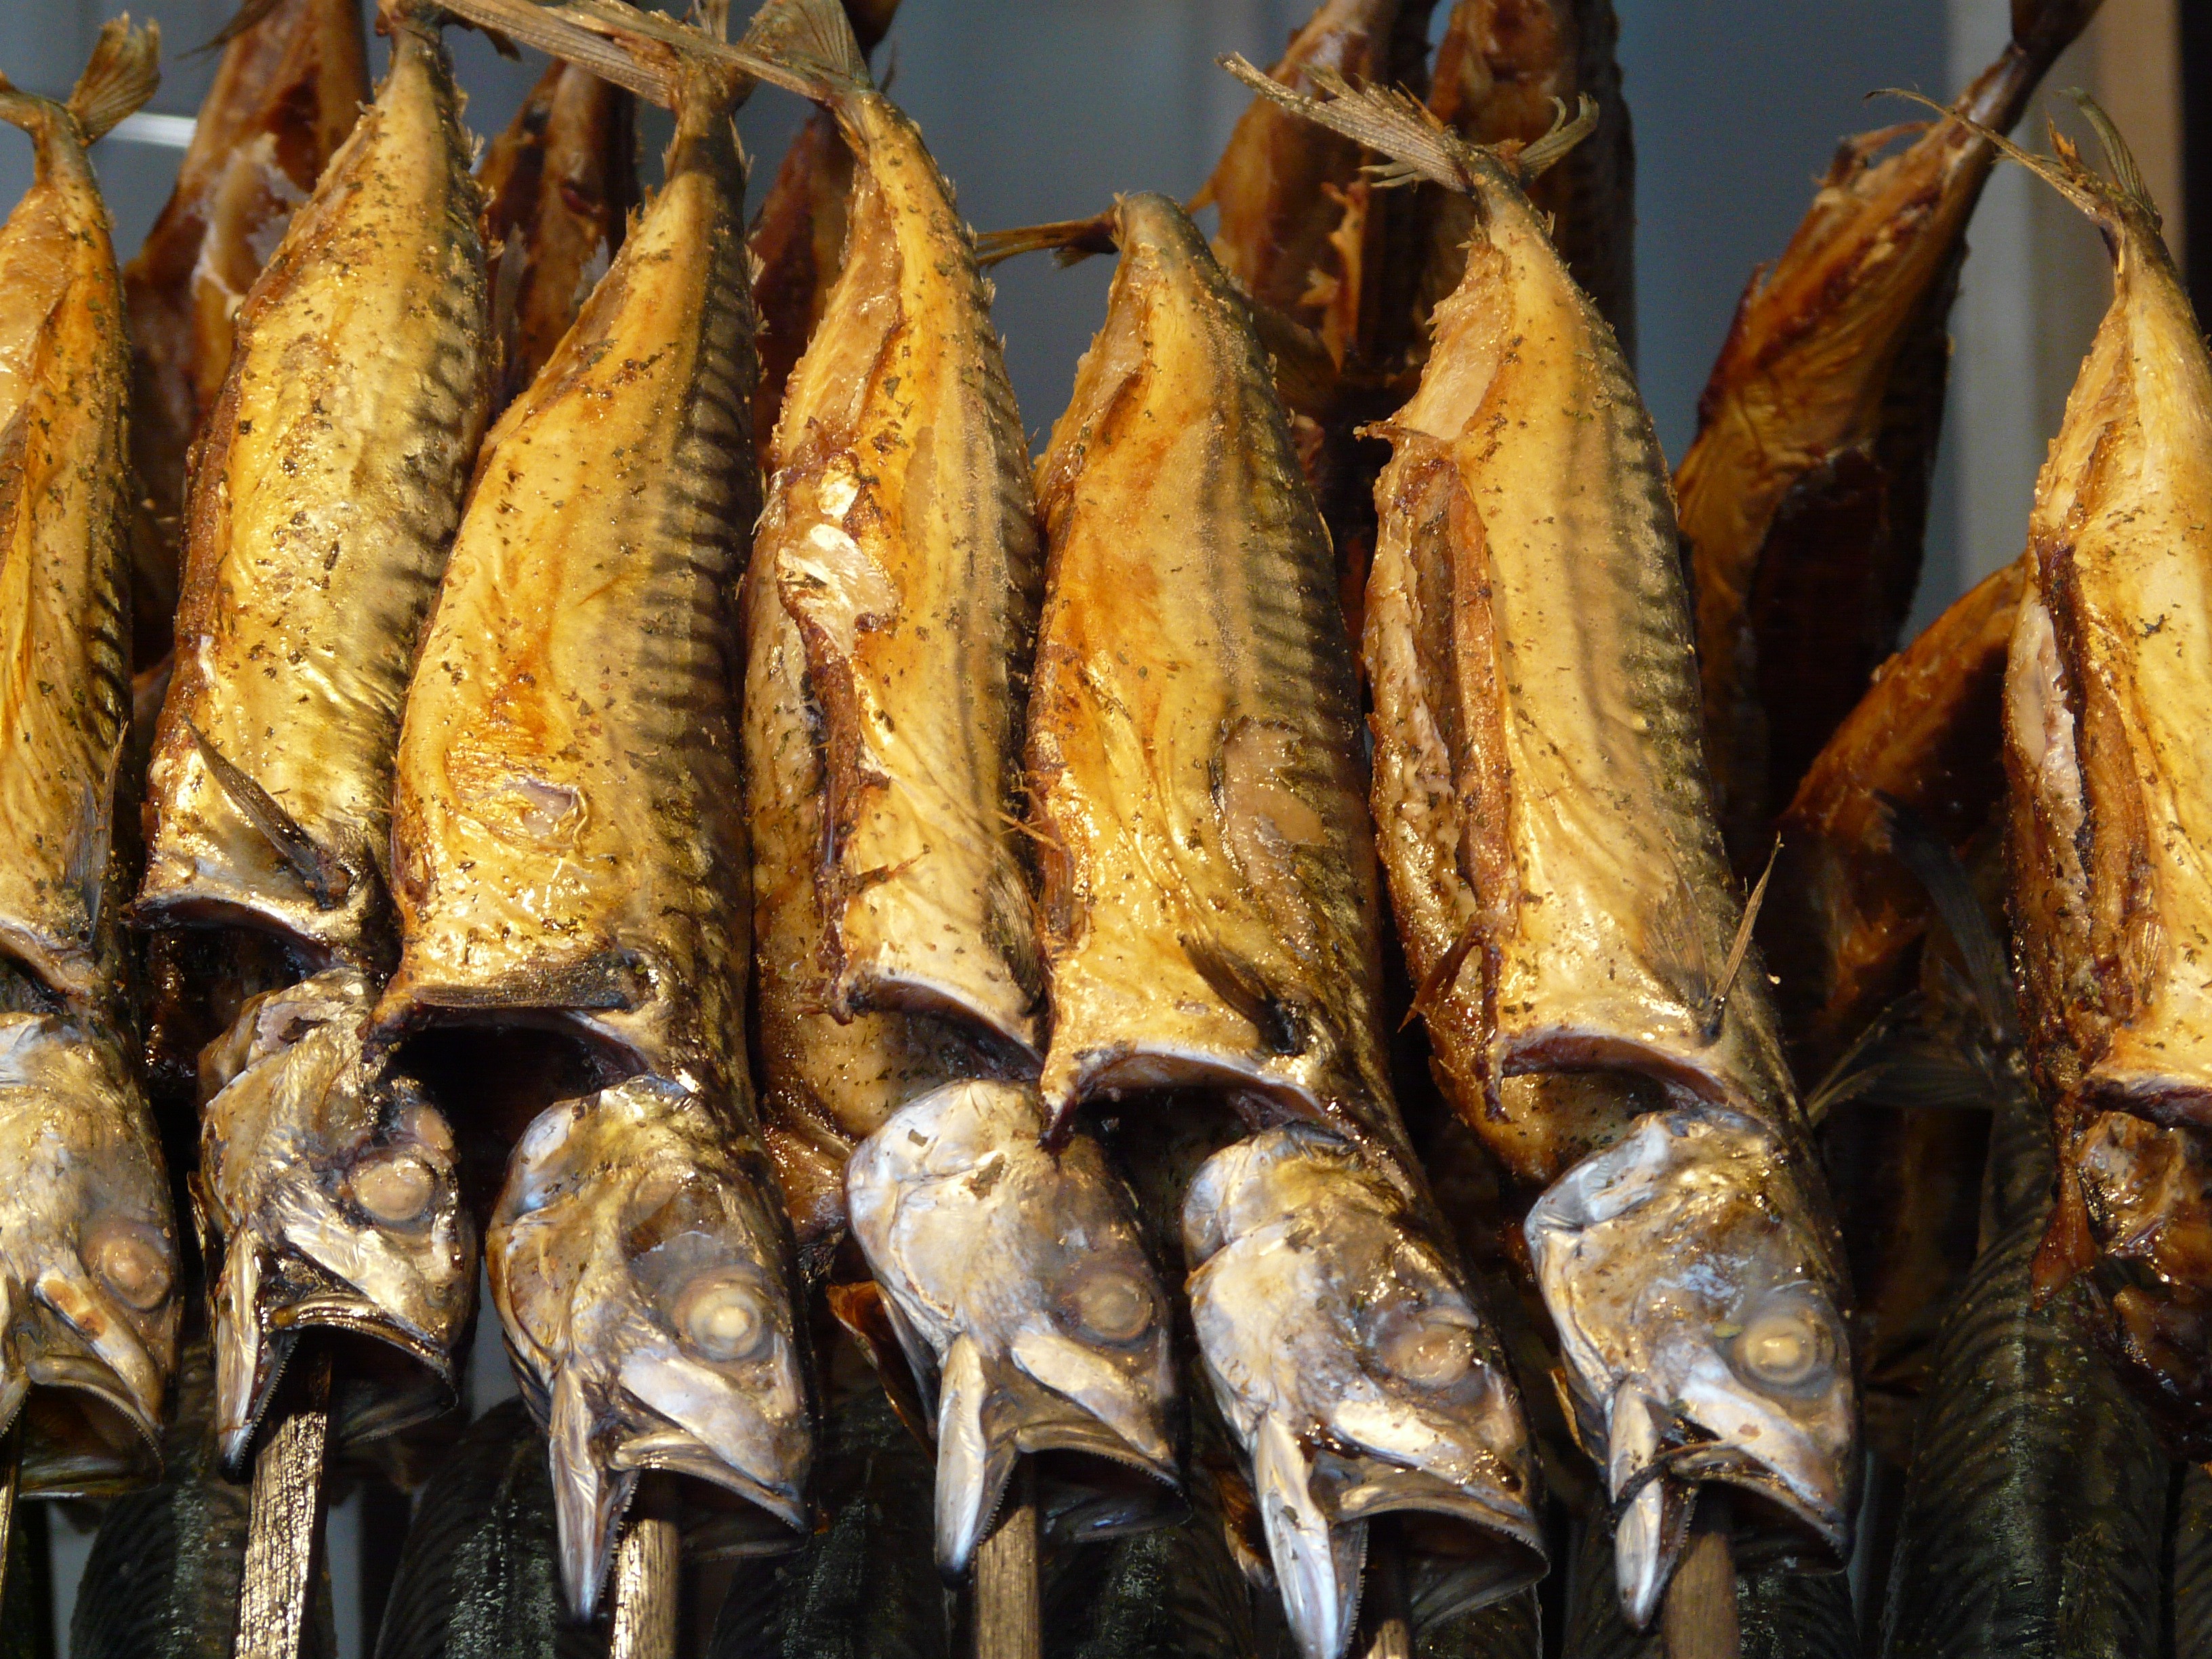
open, smoking, dish, food, fishing, seafood, fish, eat, cuisine, sardine, drying, nutrition, court, suspended, oven, trout, flue, smoked, durable, year market, durability, smoked fish, smoking oven, smokehouse, smoking room, excluded, hot smoking, fish farming, smoked trout, fish festival, forage fish, capelin, shishamo, cold smoking